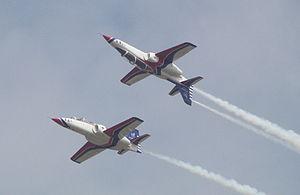
L'AT-3 Tzu Chung est un avion d'entraînement et de soutien de la force aérienne taïwanaise. Il est construit par Aerospace Industrial Development Corporation.